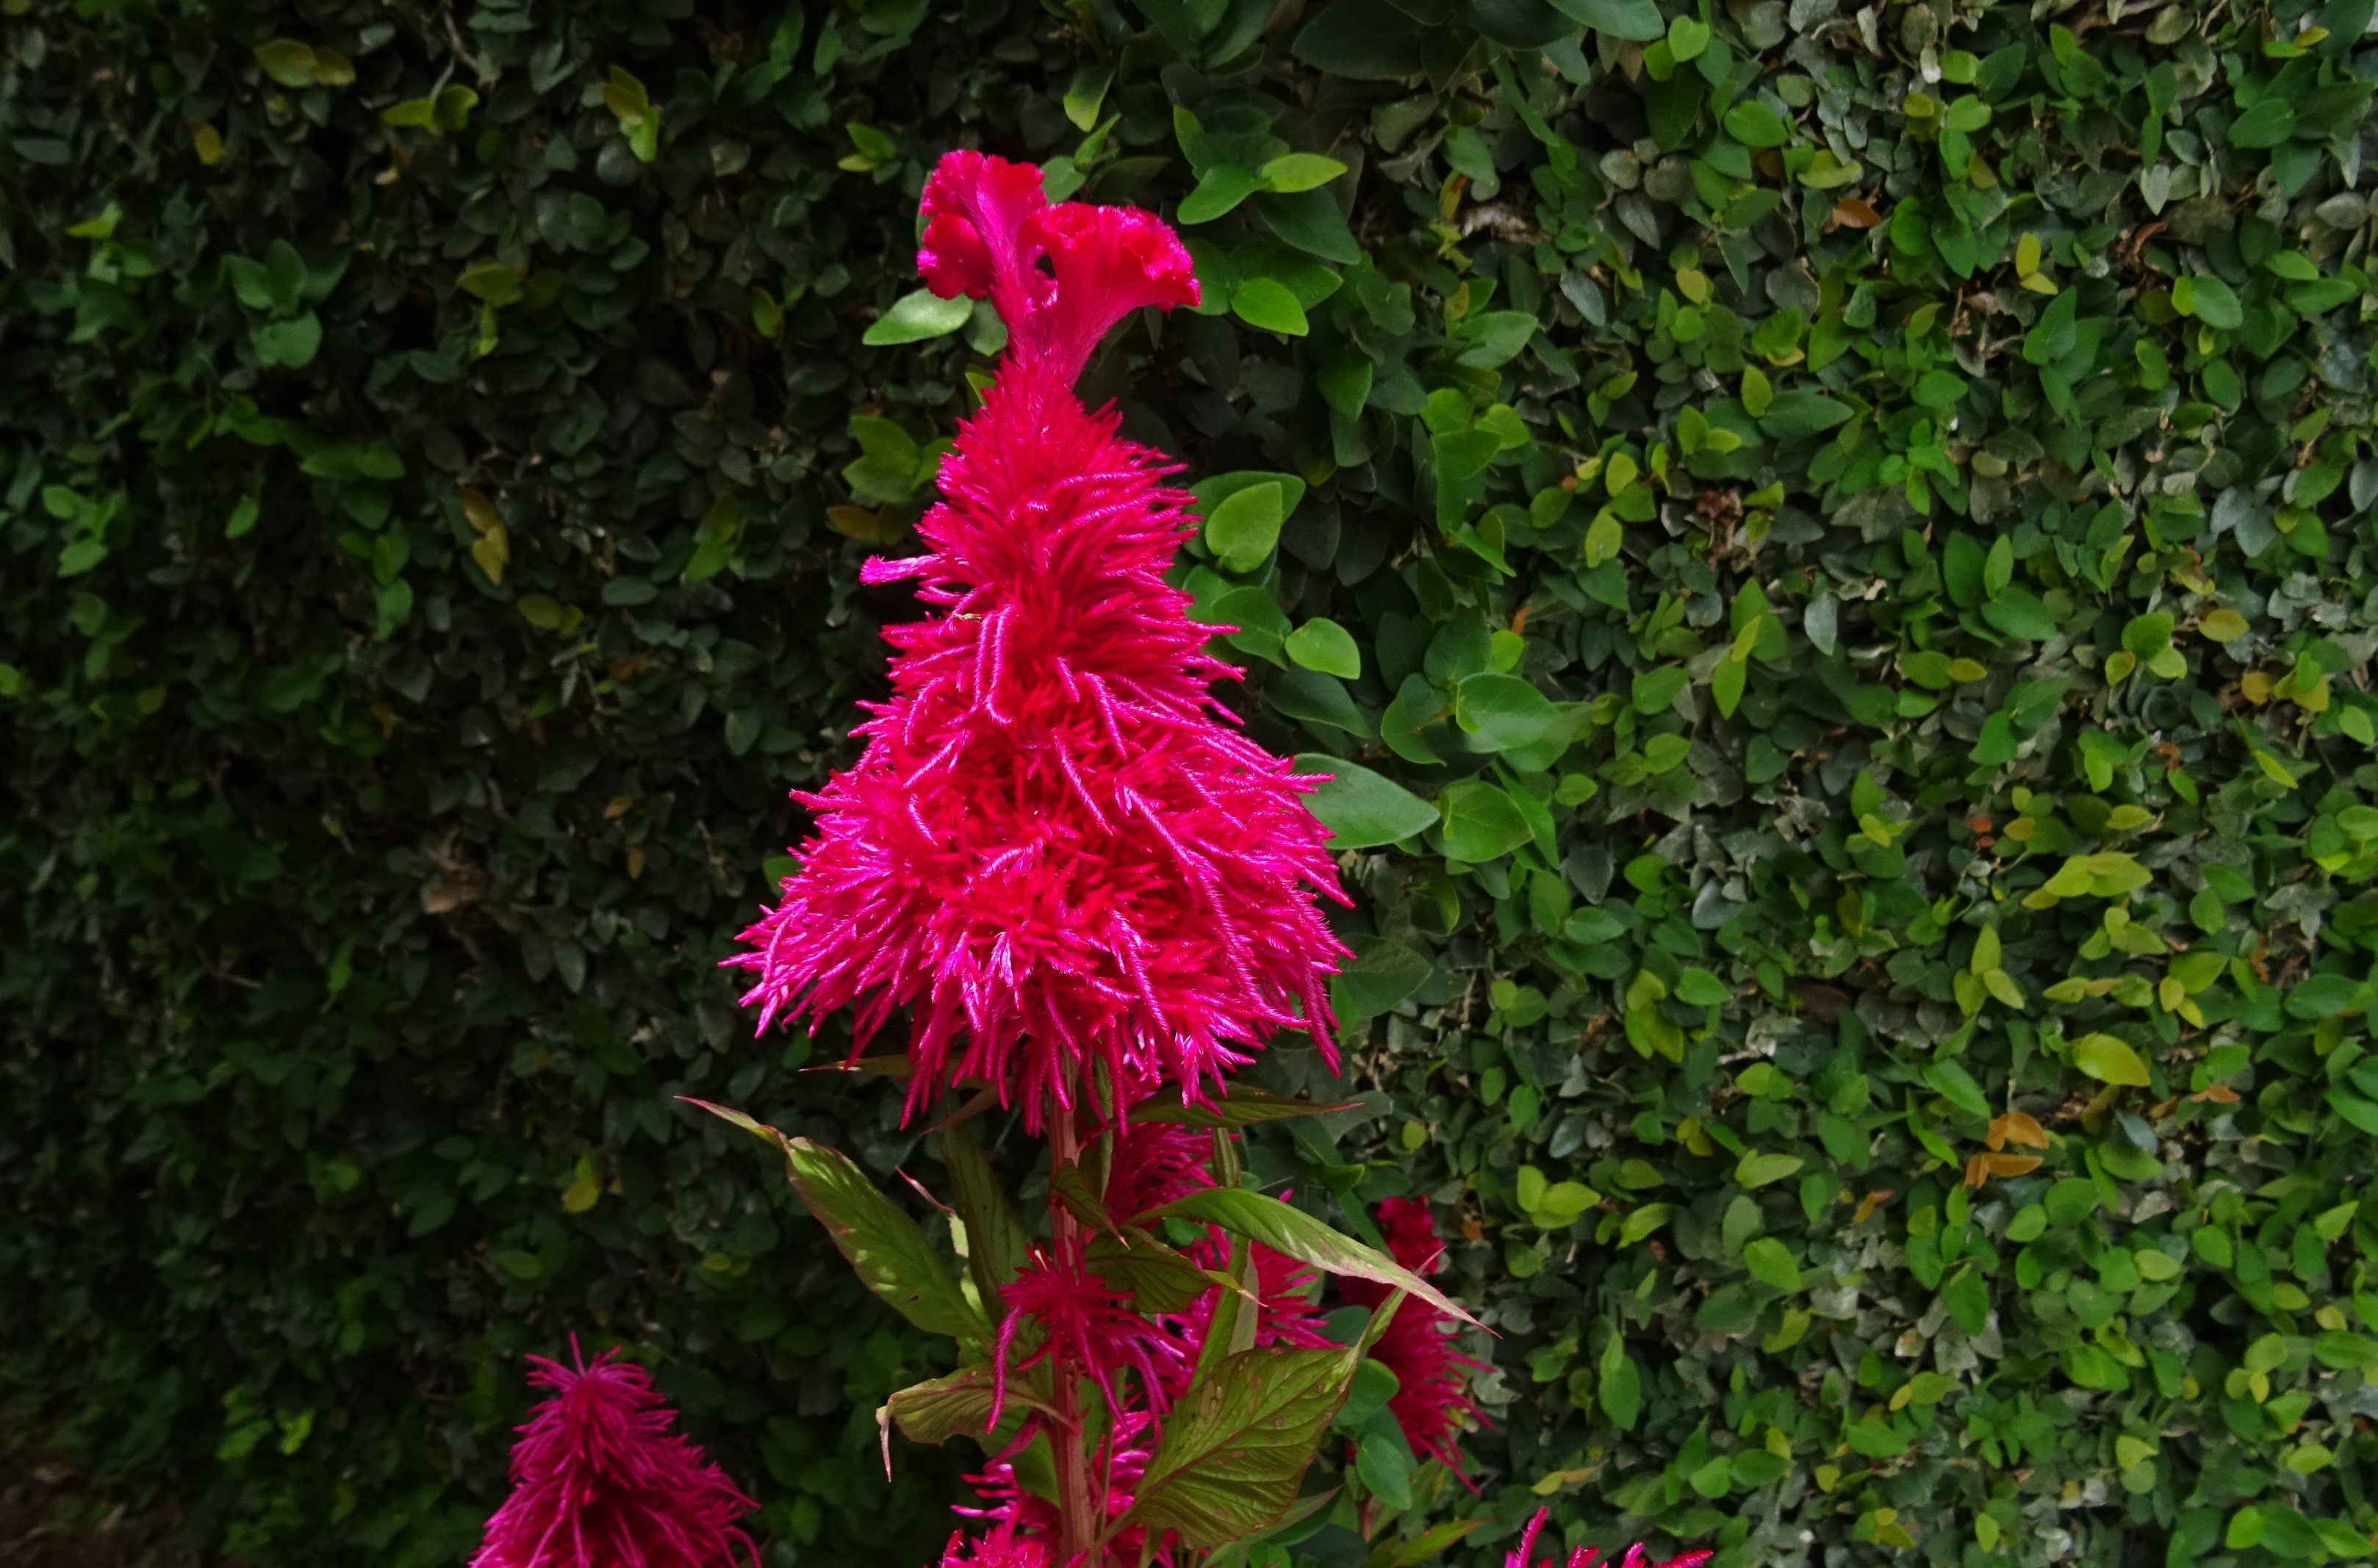
grass, blossom, plant, leaf, flower, bloom, red, botany, dharwad, flora, freshness, gardening, shrub, india, ornamental, gladiolus, cockscomb, flowering plant, lalmurga, haolei, kozhi poo, celosia argentea, amaranthaceae, land plant